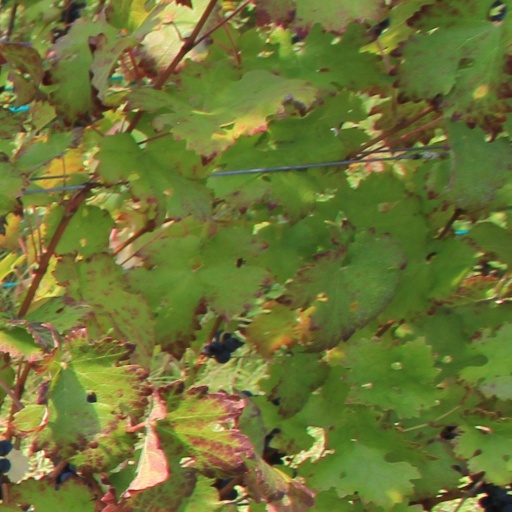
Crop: grape